Styles and themes of Robert E. Howard

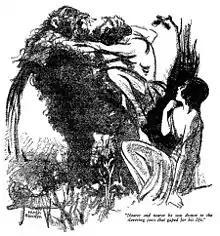
Conan fighting an ape from "Shadows in the Moonlight" (1934)

In the introduction to "Skull-Face and Others" (1945) editor August Derleth wrote "In the tales concerning Solomon Kane, Bran Mak Morn, King Kull, and Conan, there is quite possibly more blood-letting and more lusty carnage than in any other group of stories which appeared in pulp magazines in America during the 1930s. There have come to Arkham House frequent requests for a collection of all the Conan stories; such a collection would almost have to be printed on blood-coloured paper."